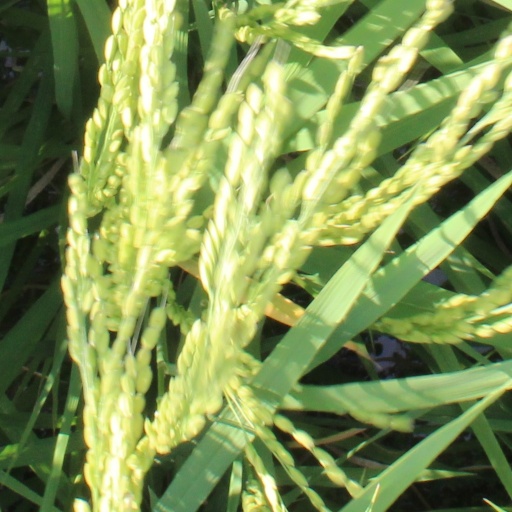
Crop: rice